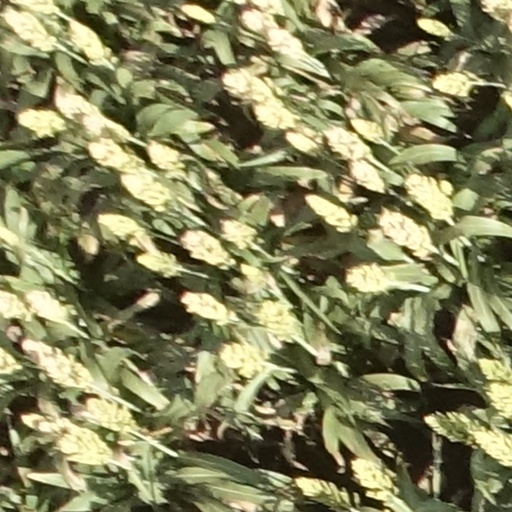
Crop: sorghum